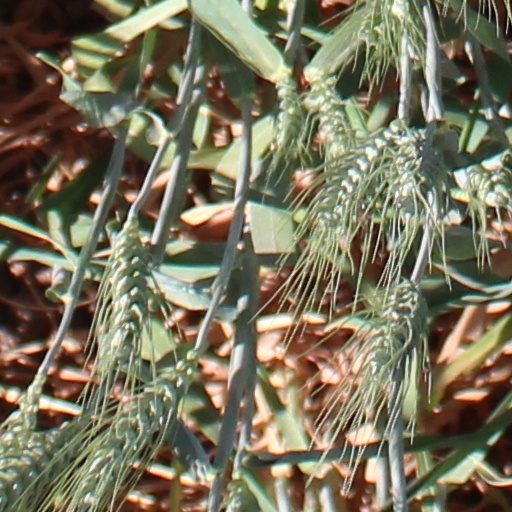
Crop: wheat